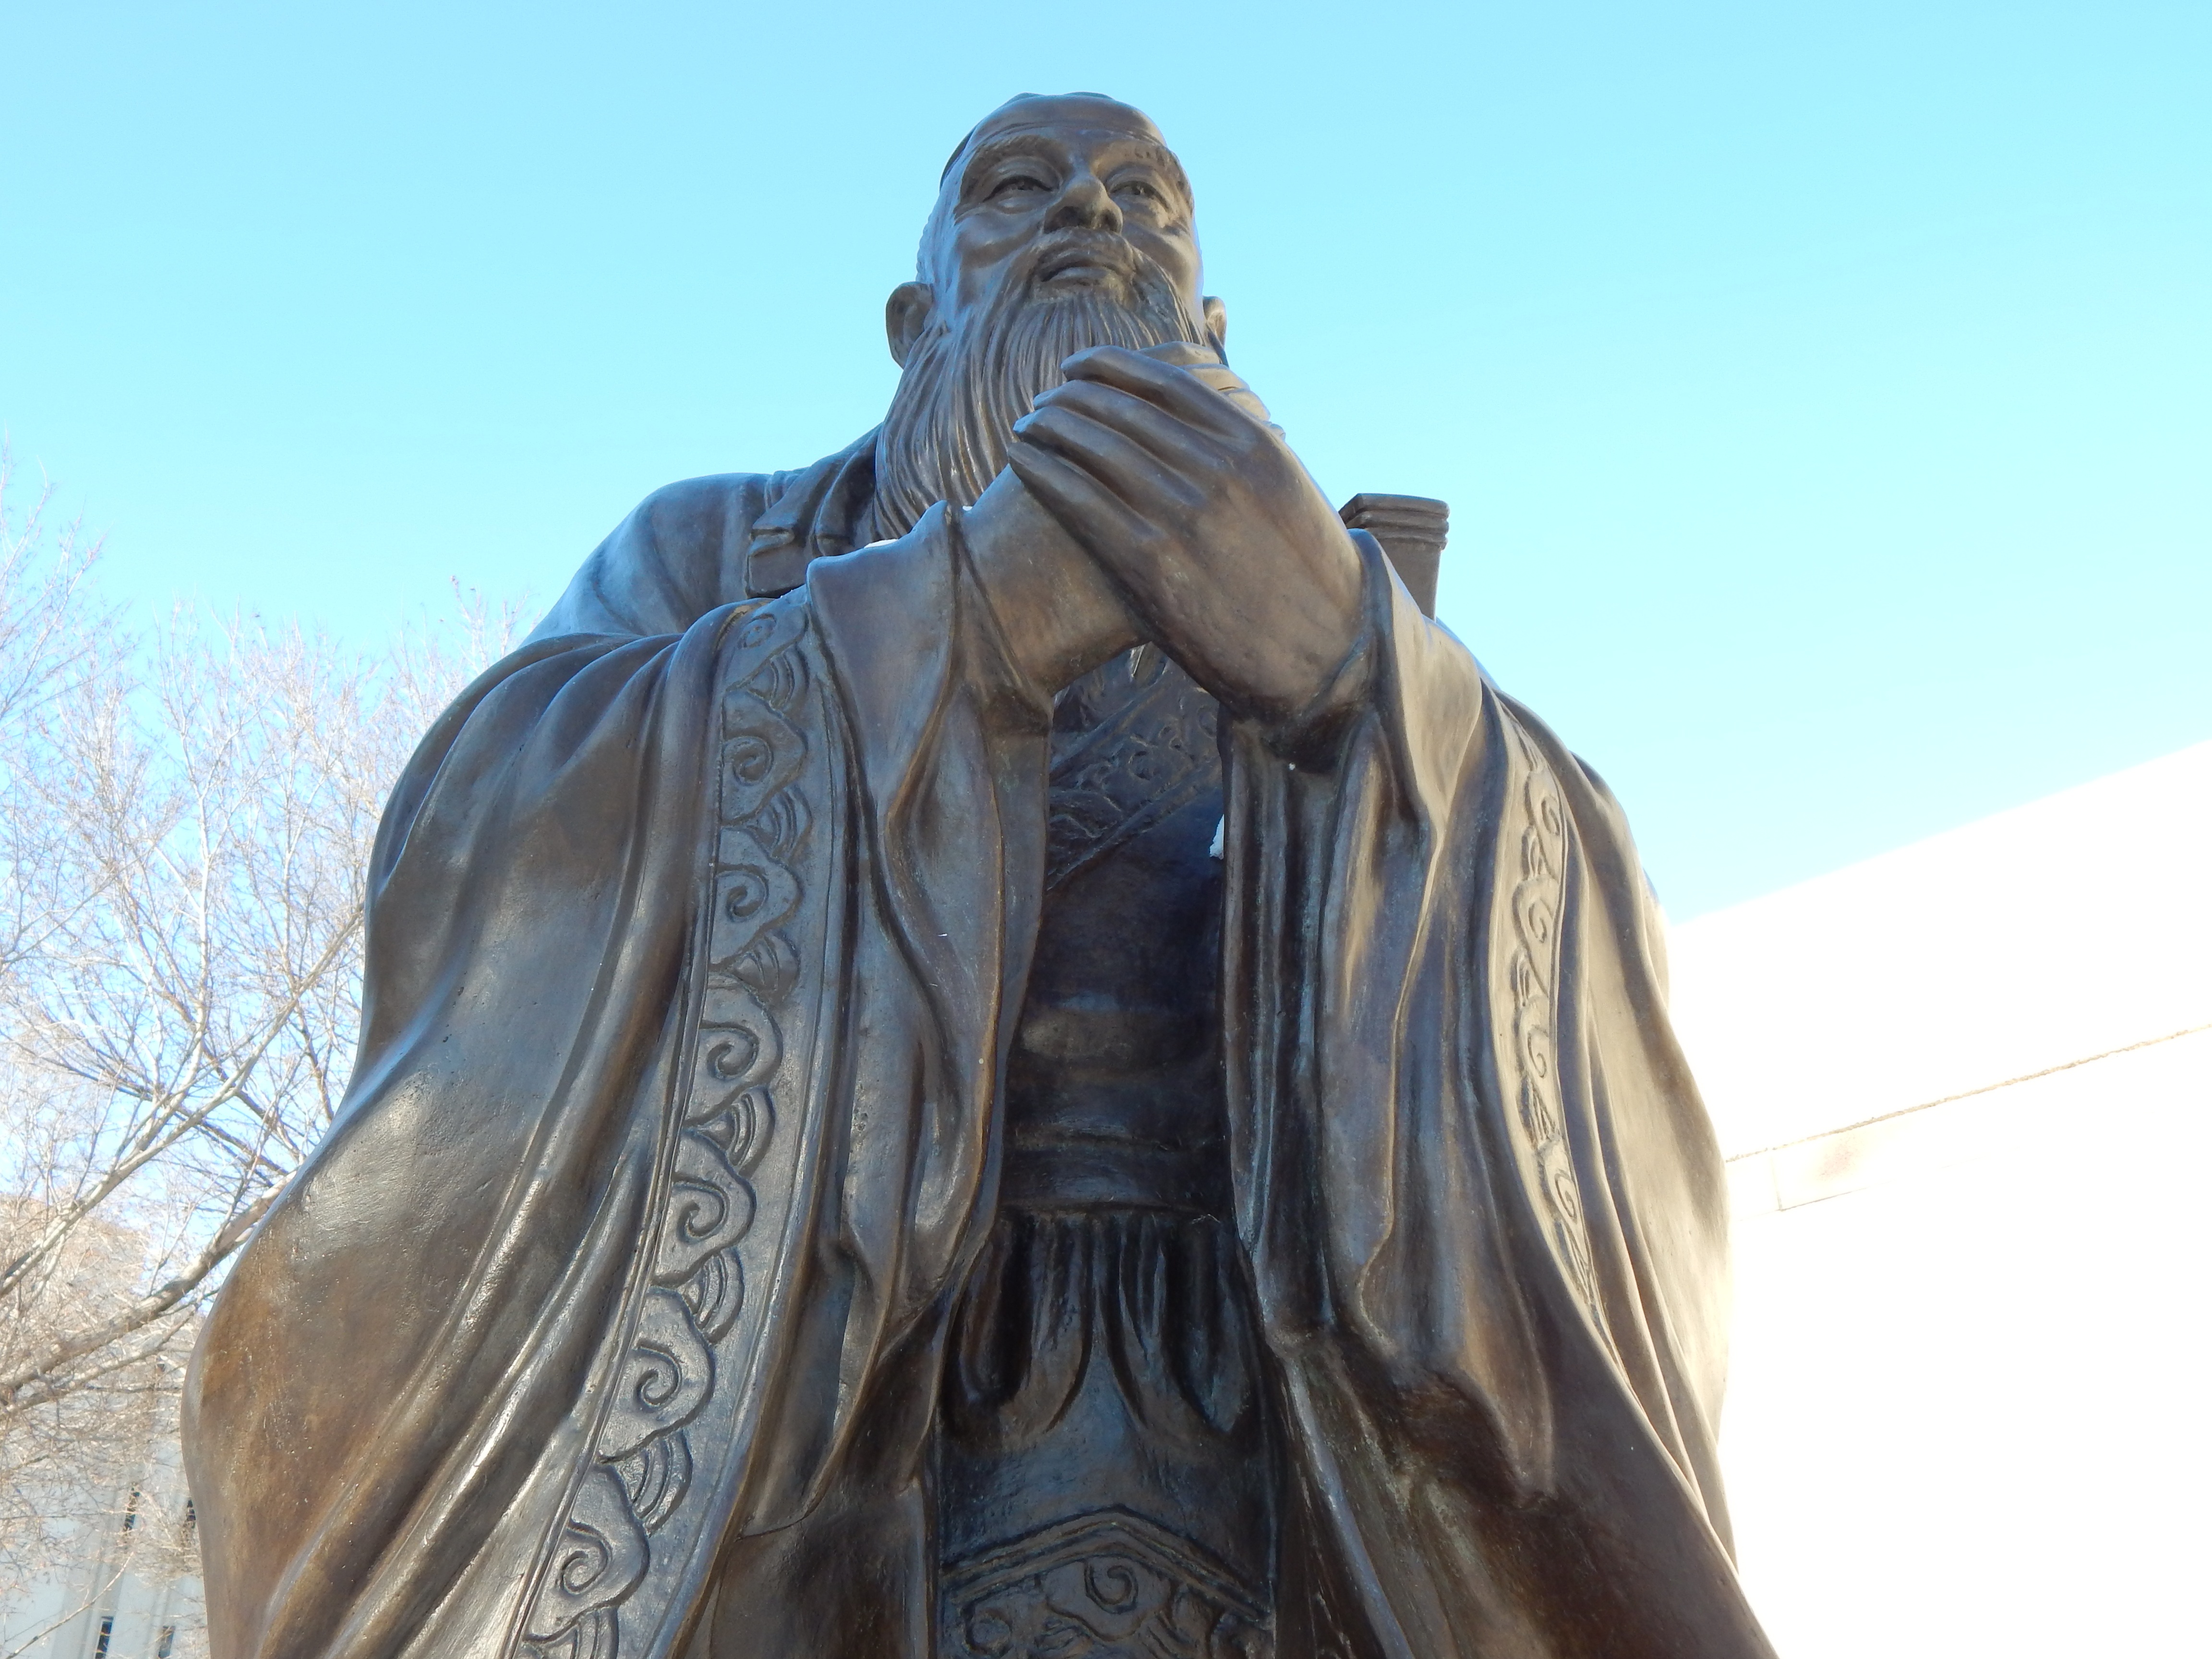
man, monument, asian, statue, chinese, asia, ancient, sculpture, art, temple, philosophy, history, carving, china, philosopher, confucius, ancient history, confucian, confucianism